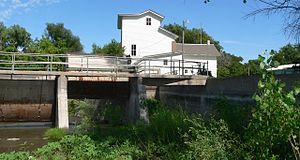
Champion est une census-designated place située dans le comté de Chase, dans l’État du Nebraska, aux États-Unis. Sa population s’élevait à 103 habitants lors du recensement de 2010. Bien que n’étant pas incorporée, Champion dispose d’un bureau de vote et d’un code postal.
Le comté de Chase est situé dans le Nebraska, États-Unis. Sa population, lors du recensement de 2010, s’élevait à 3 966 habitants. La densité de population est de 1,7 hab/km². Le siège du comté est Imperial.